Parkesburg School

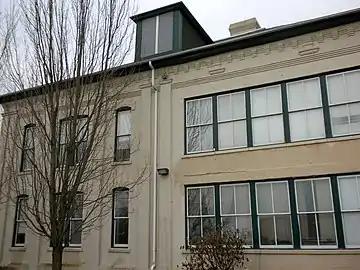
Parkesburg School, March 2010

The Parkesburg School is an historic, American school building that is located in Parkesburg, Chester County, Pennsylvania.